Erol Yesilkaya

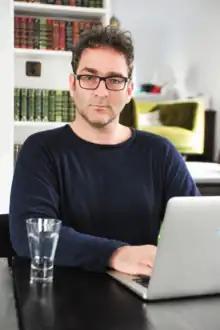
Erol Yesilkaya, 2019

Erol Yesilkaya (born June 6, 1976 in Istanbul) is a Turkish-German screenwriter.